Question: Please indicate a possible affordance area of the sit_on_bench that can be used for sitting
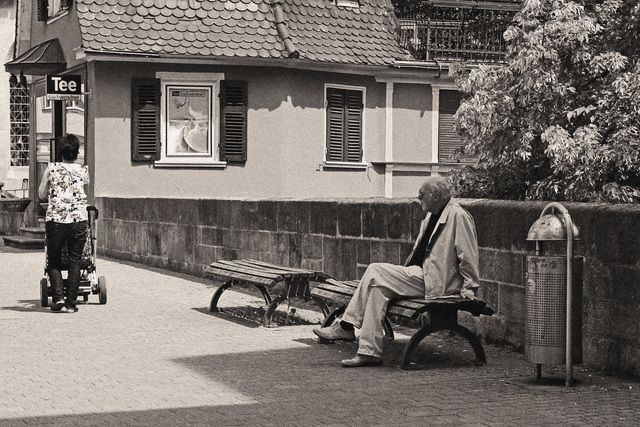
Answer: [311.835, 276.571, 487.409, 313.948]